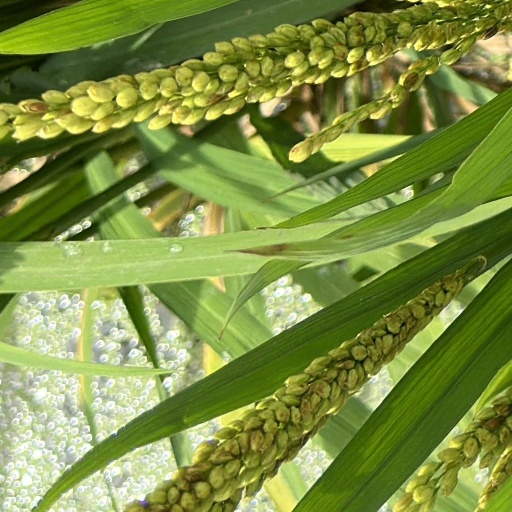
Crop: rice